RMS Andes (1939)

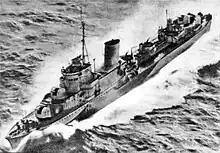
In 1942 "Andes" sailed in Convoy WS 22 from the Clyde to Freetown. Escorts included the modern and well-armed Polish .

WS 14 left the Clyde on 9 December, reached Freetown on the 21st, stayed until Christmas Day and then continued to South African waters off Durban, where it divided into sections. "Andes", "Nova Scotia", the British-India SN Co troopship and four cargo ships formed Convoy WS 14B. Escorted by the armed merchant cruisers HMS "Corfu" and they headed out into the Indian Ocean on 19 January 1942, reaching Bombay on 28 January.